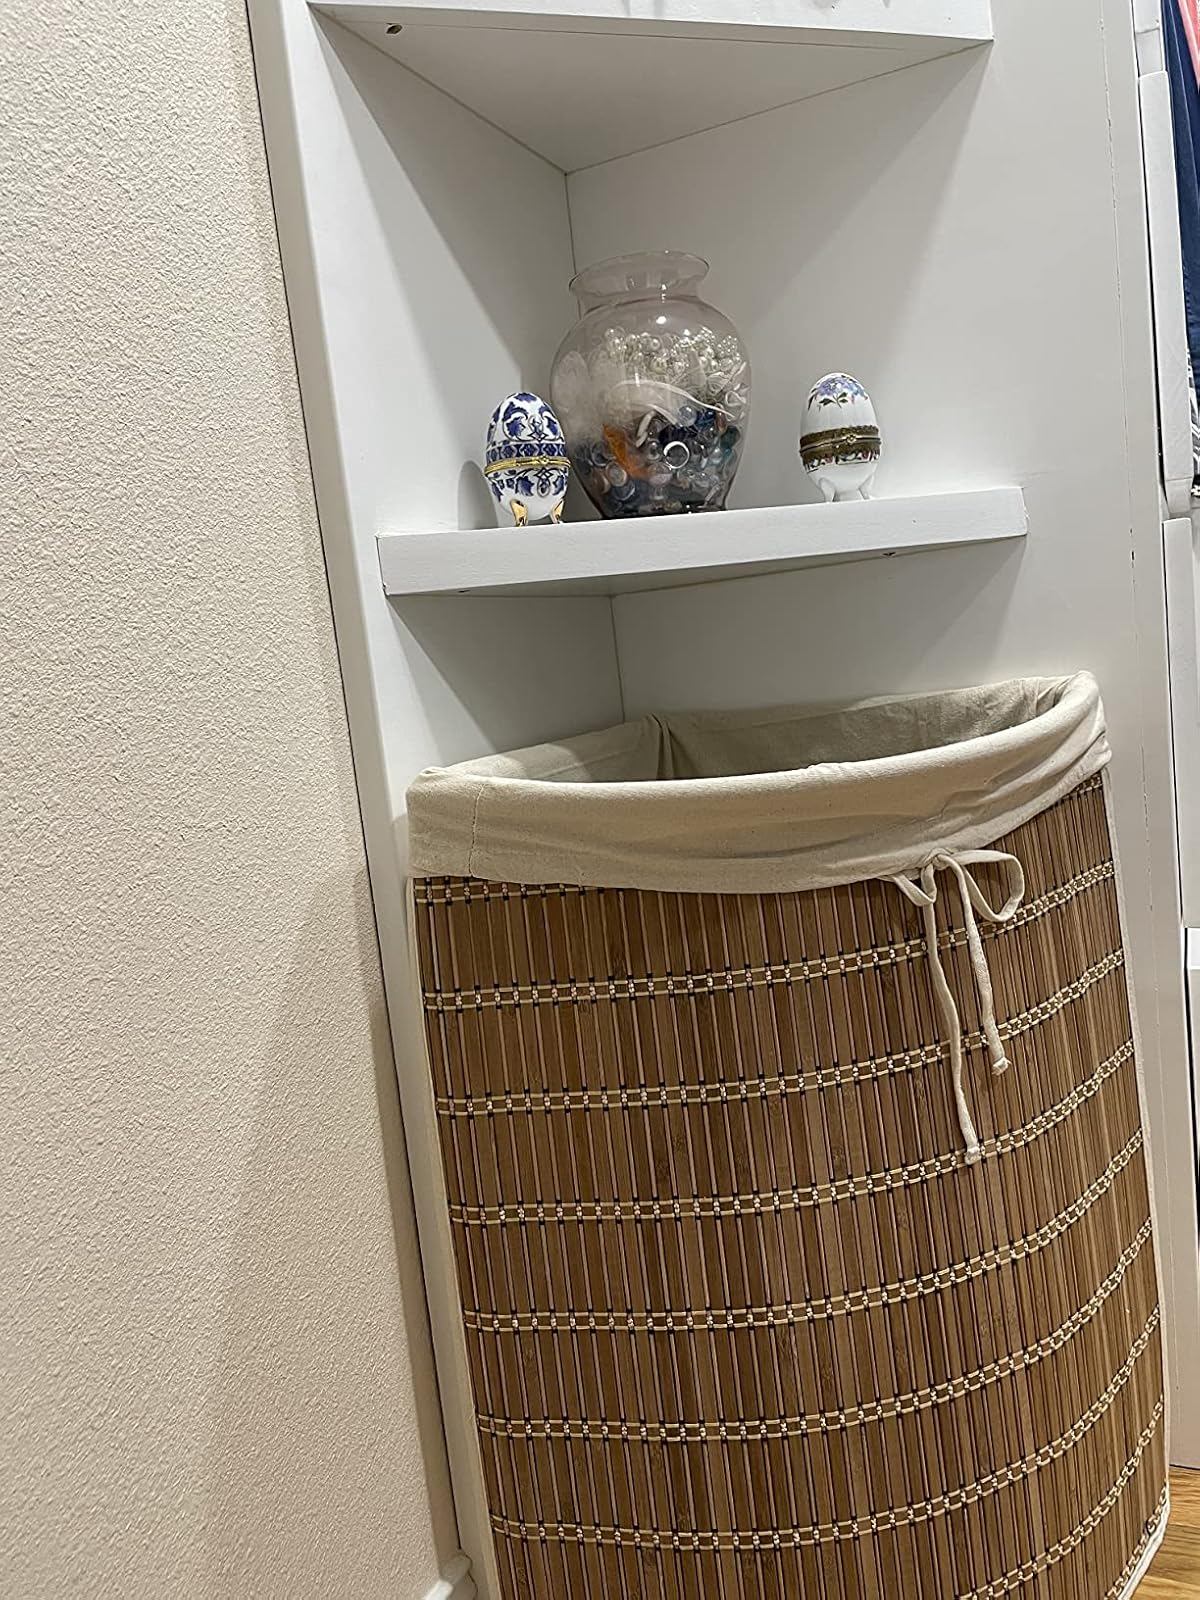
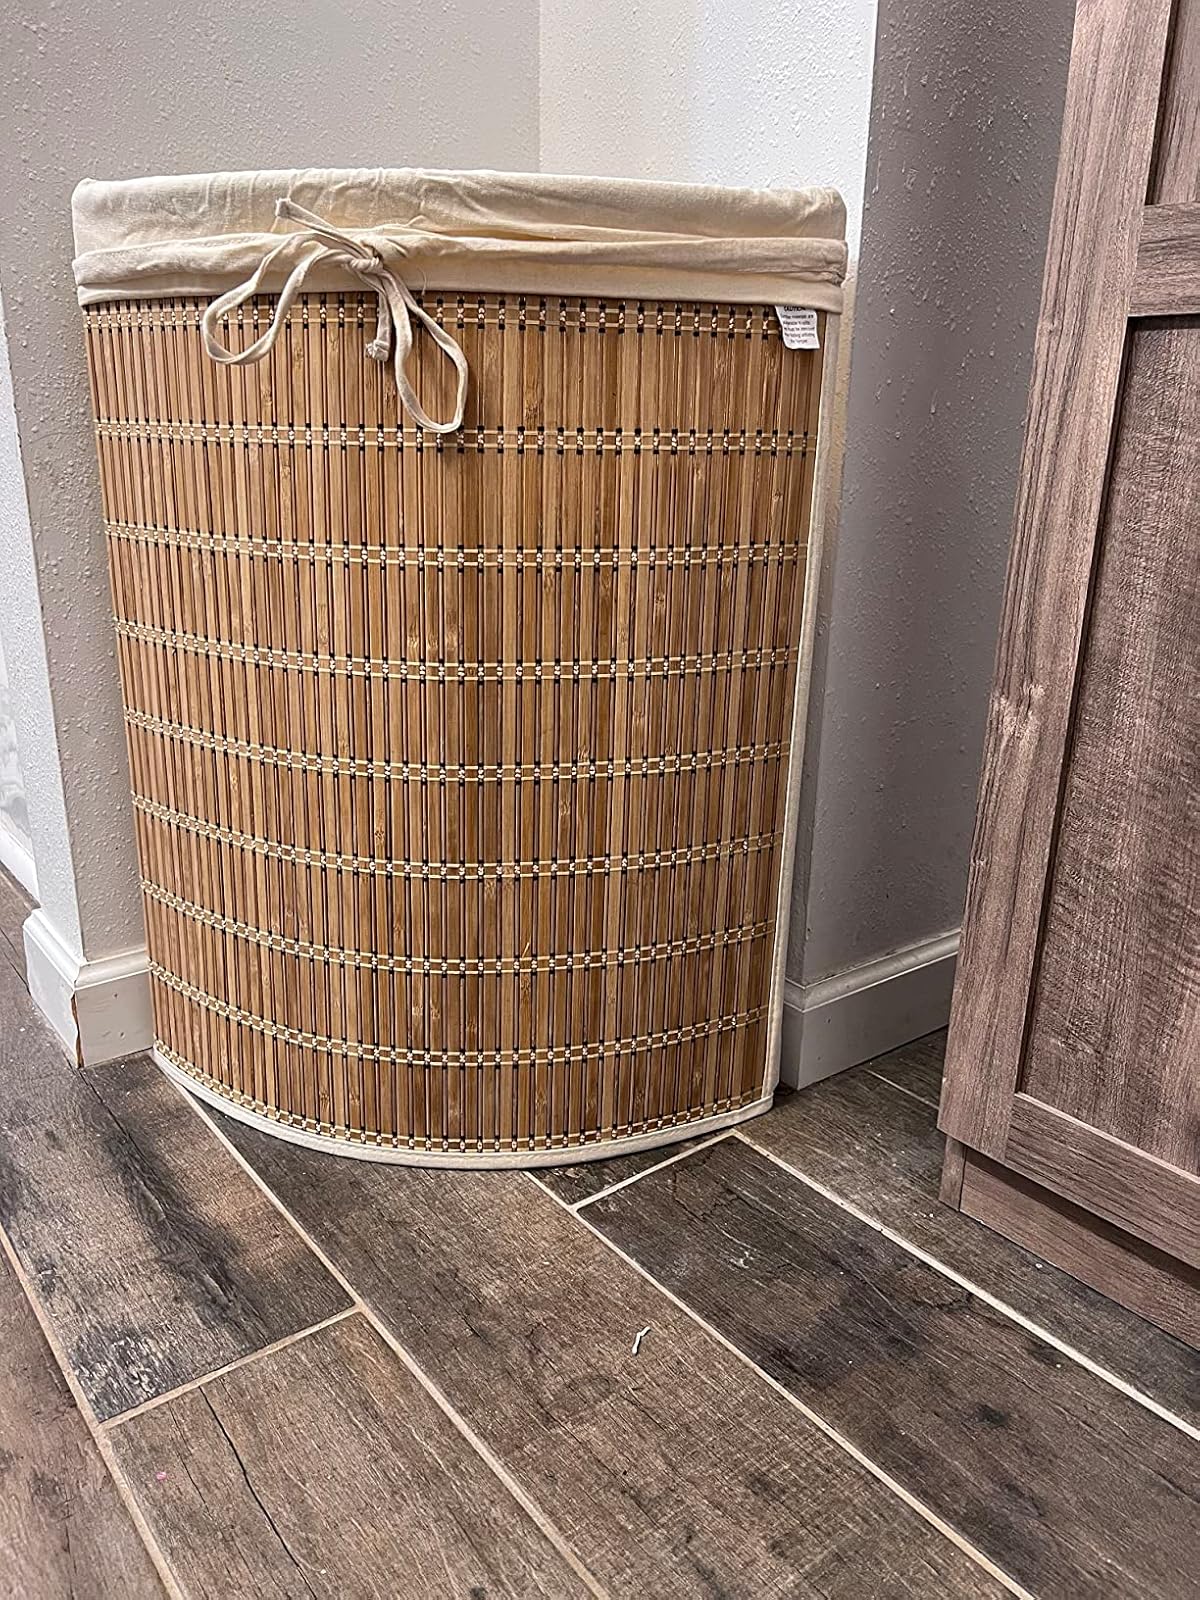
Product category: items_hamper
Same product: yes